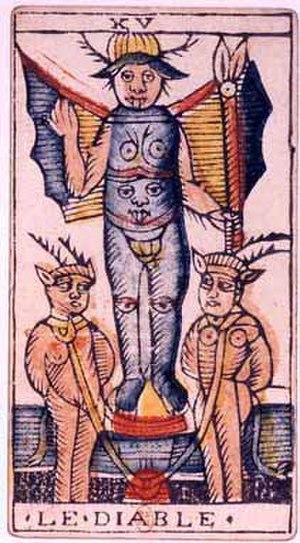
Le Diable est la quinzième carte du tarot de Marseille.
Les cartes de tarot sont un type de cartes à jouer apparu en Italie au XVᵉ siècle. Les carte da trionfi ou naipe a trionfi sont mentionnées pour la première fois au milieu du XVᵉ siècle en Italie du Nord. Le mot italien tarocchi et le mot français tarot sont mentionnés pour la première fois au début du XVIᵉ siècle.